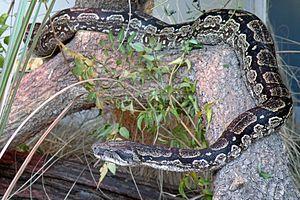
La province de Jujuy est une province argentine, située dans le nord-ouest du pays, limitée à l'est et au sud par la province de Salta, à l'ouest par le Chili et au nord par la Bolivie. Sa capitale est San Salvador de Jujuy.
La province de Santiago del Estero est une province de l'Argentine, située dans la région du Gran Chaco, dans le centre-nord du pays. Sa capitale est la ville de Santiago del Estero. En 2010 la population recensée se montait à 896 461 habitants. En 2018 sa population était estimée à 958 000 habitants.
La province de Corrientes est une province du nord-est de l'Argentine, dont la capitale est la ville de Corrientes. Au nord comme à l'ouest elle est délimitée par le Río Paraná, qui la sépare du Paraguay et des provinces du Chaco et de Santa Fe ; sa frontière orientale est constituée par le río Uruguay, qui la sépare de la République d'Uruguay et du Brésil ; les rivières Guayquiraró et Mocoretá délimitent sa frontière sud avec la province d'Entre Ríos. Au nord-est se trouve sa seule frontière artificielle, qui la sépare de la province de Misiones.
La province de Tucumán est une province de l'Argentine située au nord-ouest du pays. Elle a pour capitale la ville de San Miguel de Tucumán.